Undercut (manufacturing)

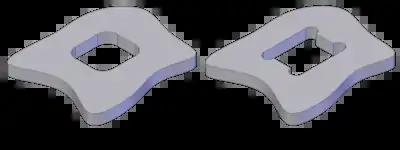
An example of a machining undercut

The corners may be undercut to remove the radius that is usually left by the milling cutter this is commonly referred to as a relief.